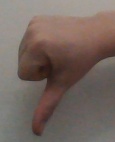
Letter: waw